Adelaide of Meissen

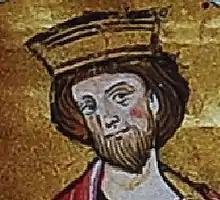
Ottokar I, "" illuminated manuscript (1211–1213)

Shortly after the marriage, the couple could return to Bohemia, when Ottokar's brother Frederick (Bedřich) 'assumed the reins' and made Ottokar one of the leaders of his armed forces in the Moravian lands. In 1192 Ottokar himself ascended the Prague throne and even achieved his recognition by the Hohenstaufen emperor Henry VI; however, he lost support and was deposed soon after. He again had to leave Bohemia, together with his wife and four children.